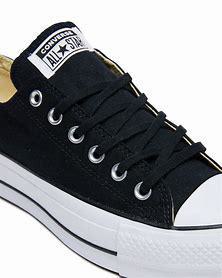
Brand: Converse
Model: Chuck Taylor All Star